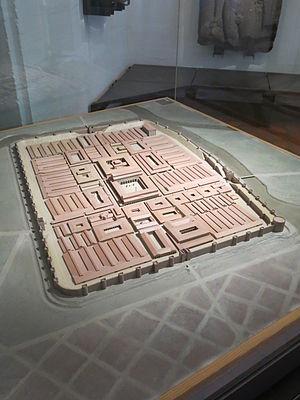
Maquette de la ville romaine d'Argentoratum au 4e siècle ap. J.-C. au Musée archéologique de Strasbourg. Long. 530m * larg. 375 m. Le sud-est est à droite avec la rivière Ill.